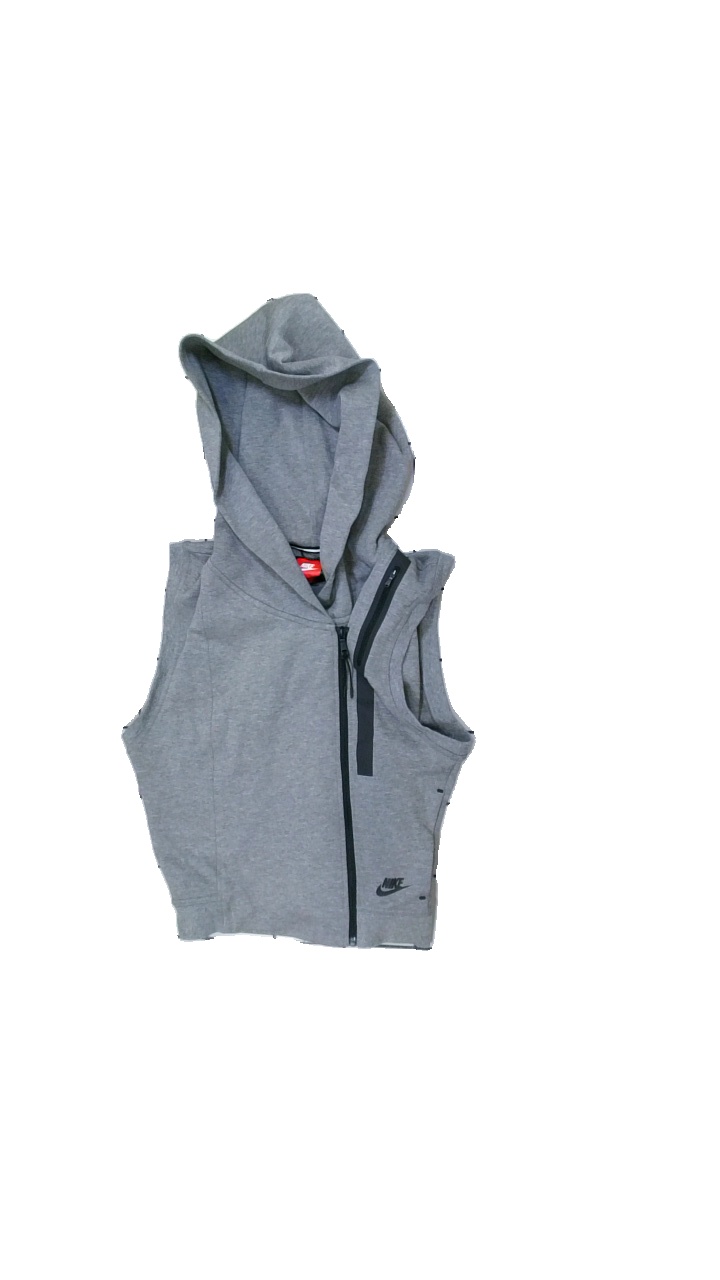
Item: Vest (Unisex)
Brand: Nike
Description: vest
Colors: Grey, Black
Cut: None
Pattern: Logo print
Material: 69% bomull 31% polyester
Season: All
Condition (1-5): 5
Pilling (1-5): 5
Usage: Reuse
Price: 100-150